Fountain

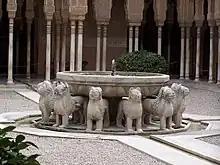
The Fountain of the Court of the Lions in the Alhambra (14th century)

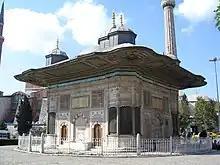
Fountain of Ahmed III next to Topkapı Palace in Istanbul, Turkey

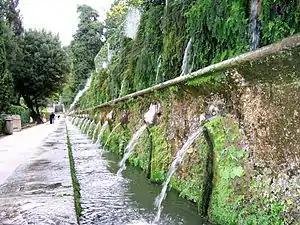
"Le Cento Fontane" (The Hundred Fountains)

Shortly after the spread of Islam, the Arabs incorporated into their city planning the famous Islamic gardens. Islamic gardens after the 7th century were traditionally enclosed by walls and were designed to represent paradise. The paradise gardens, were laid out in the form of a cross, with four channels representing the rivers of Paradise, dividing the four parts of the world. Water sometimes spouted from a fountain in the center of the cross, representing the spring or fountain, Salsabil, described in the Qur'an as the source of the rivers of Paradise.